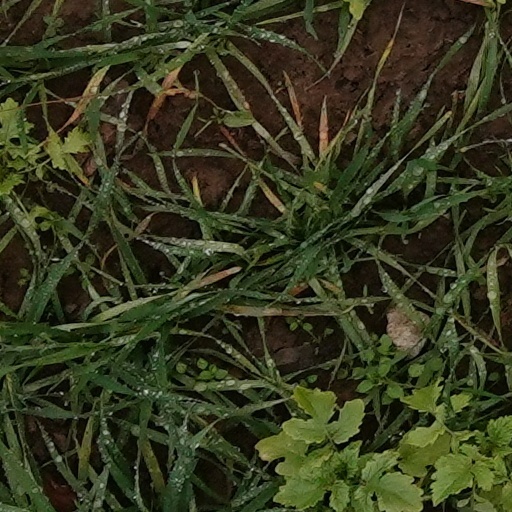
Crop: wheat